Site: brandenburg
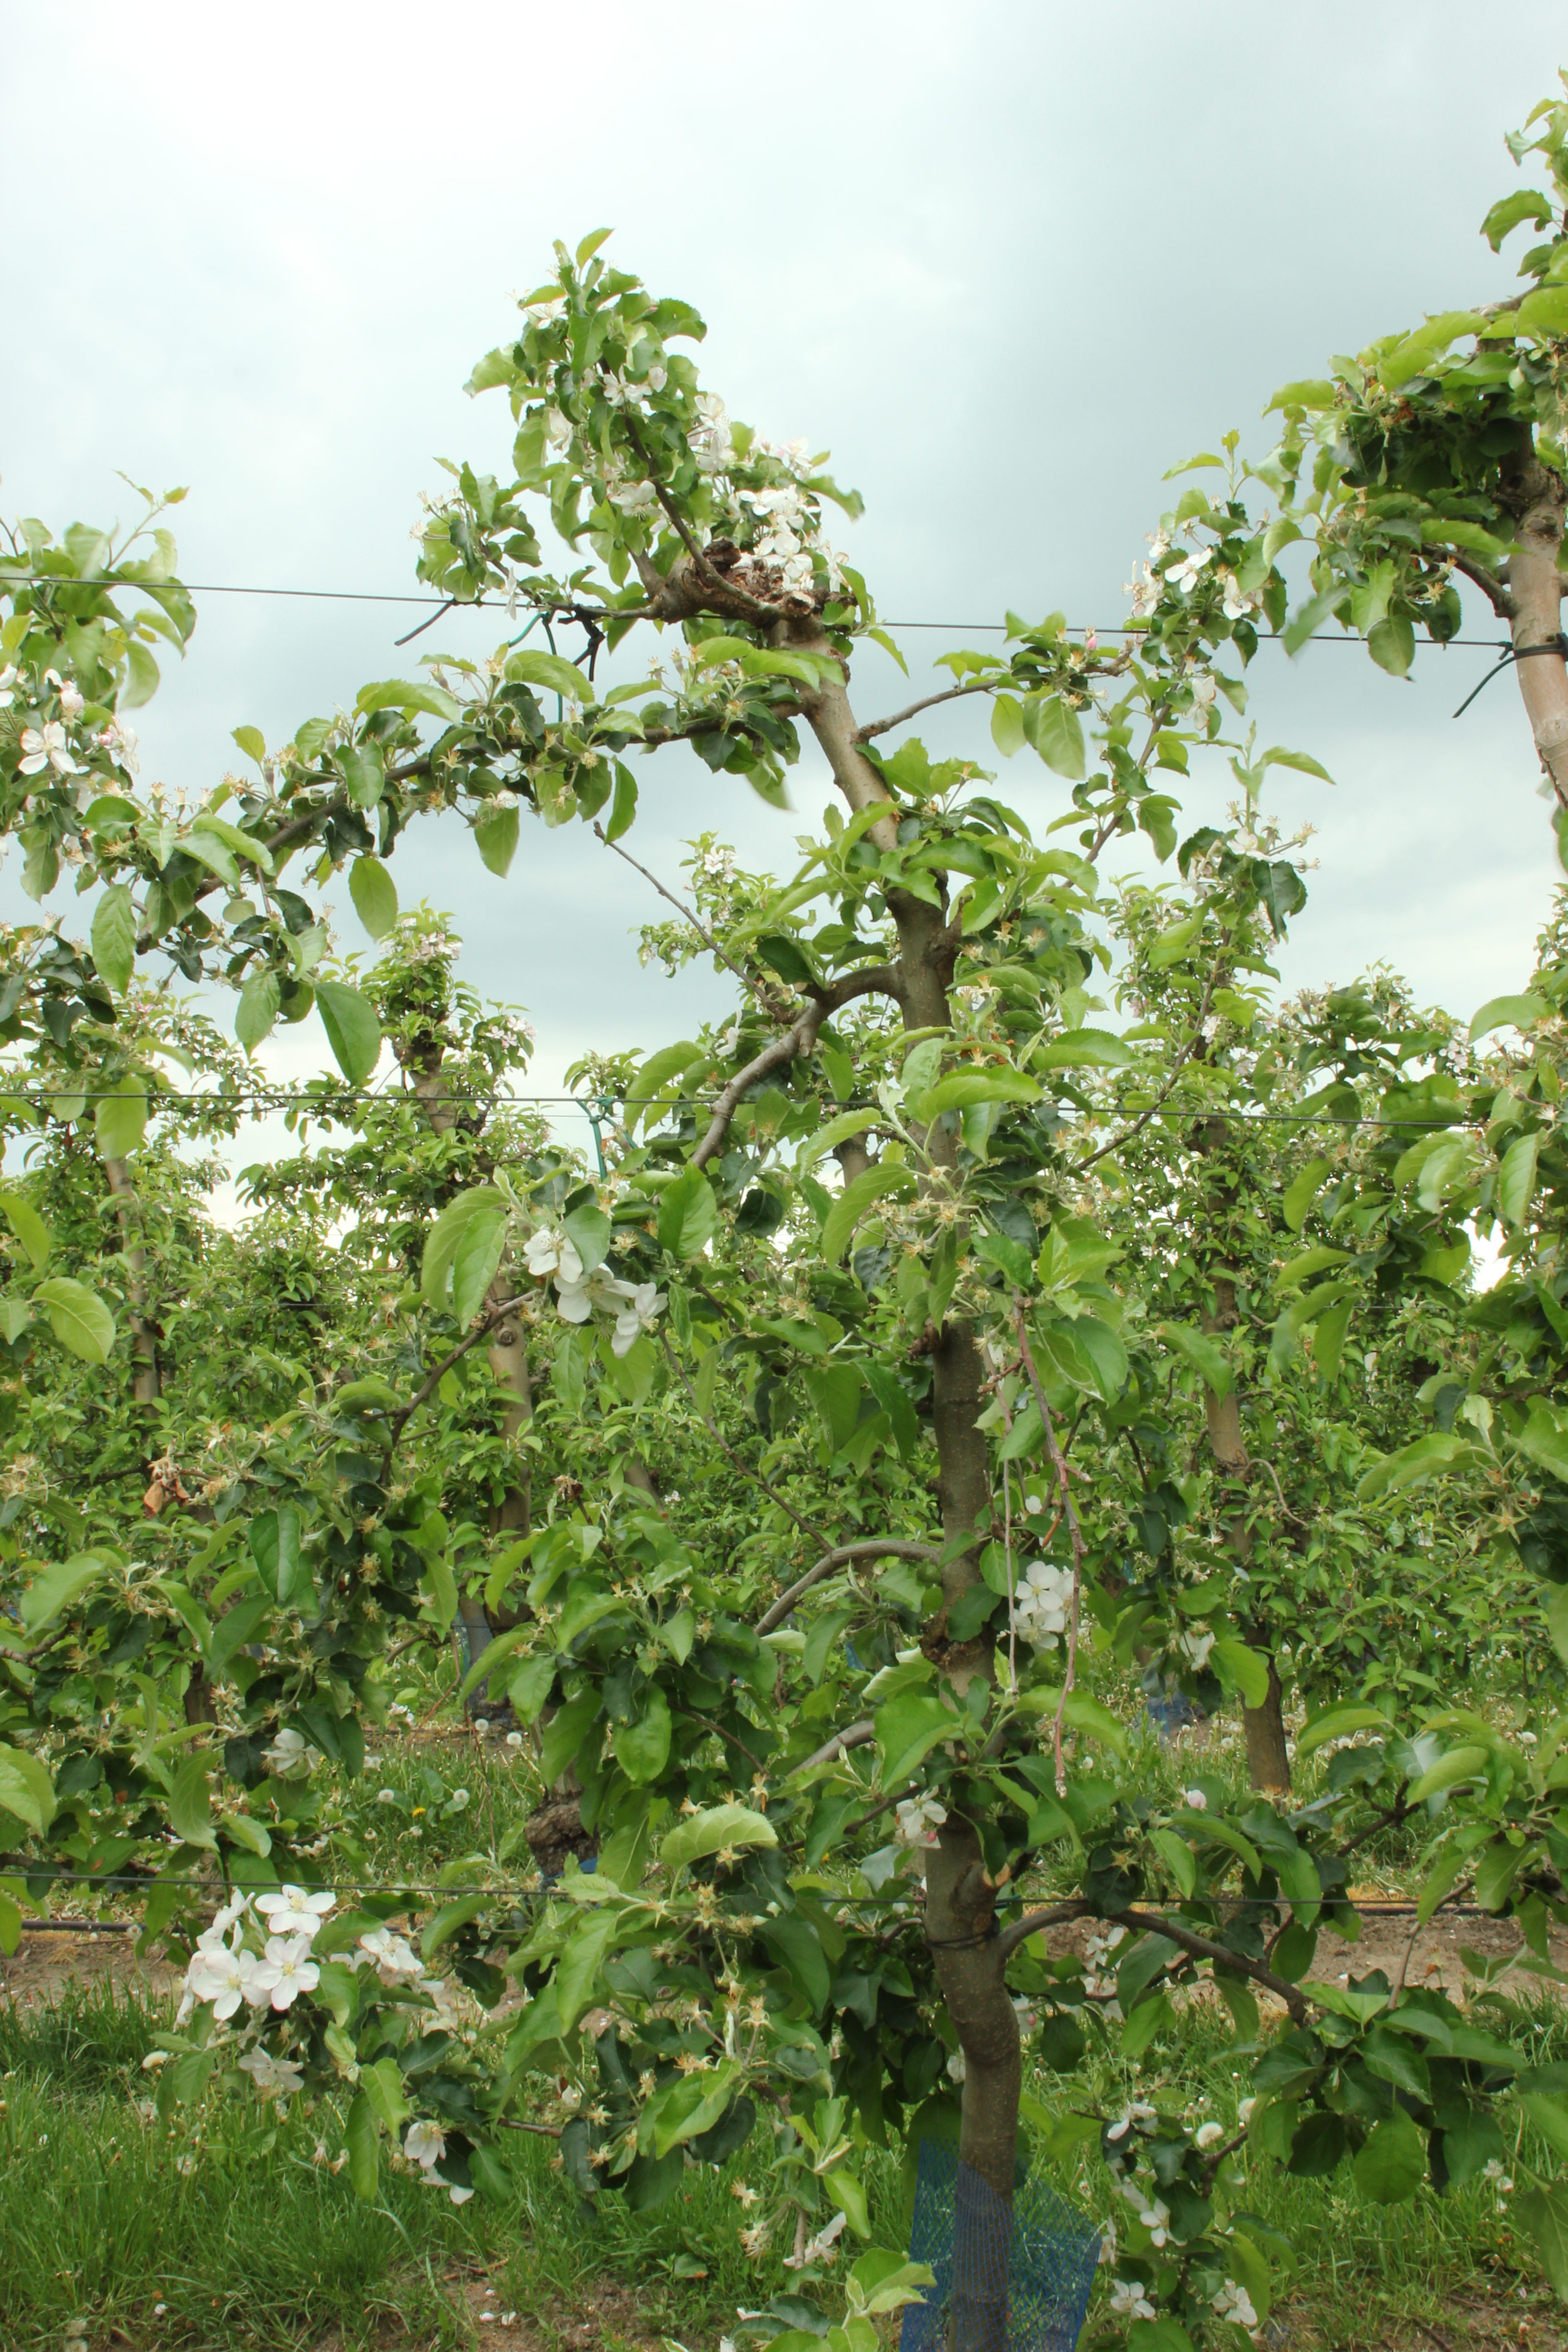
Growth stage (BBCH 67): Flowering